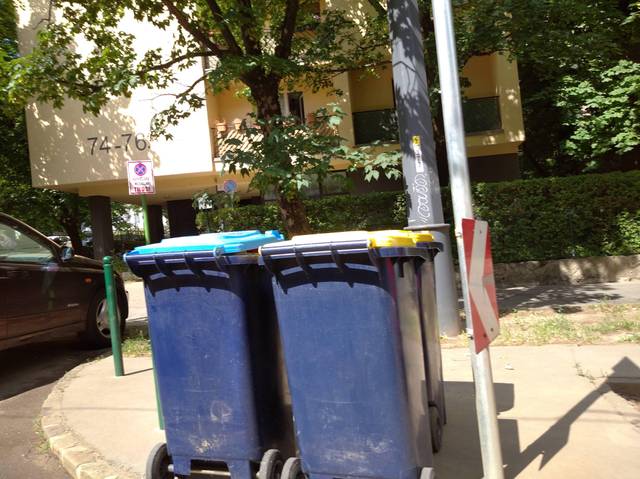
Region: Hungary
Coordinates: 47.522, 19.037